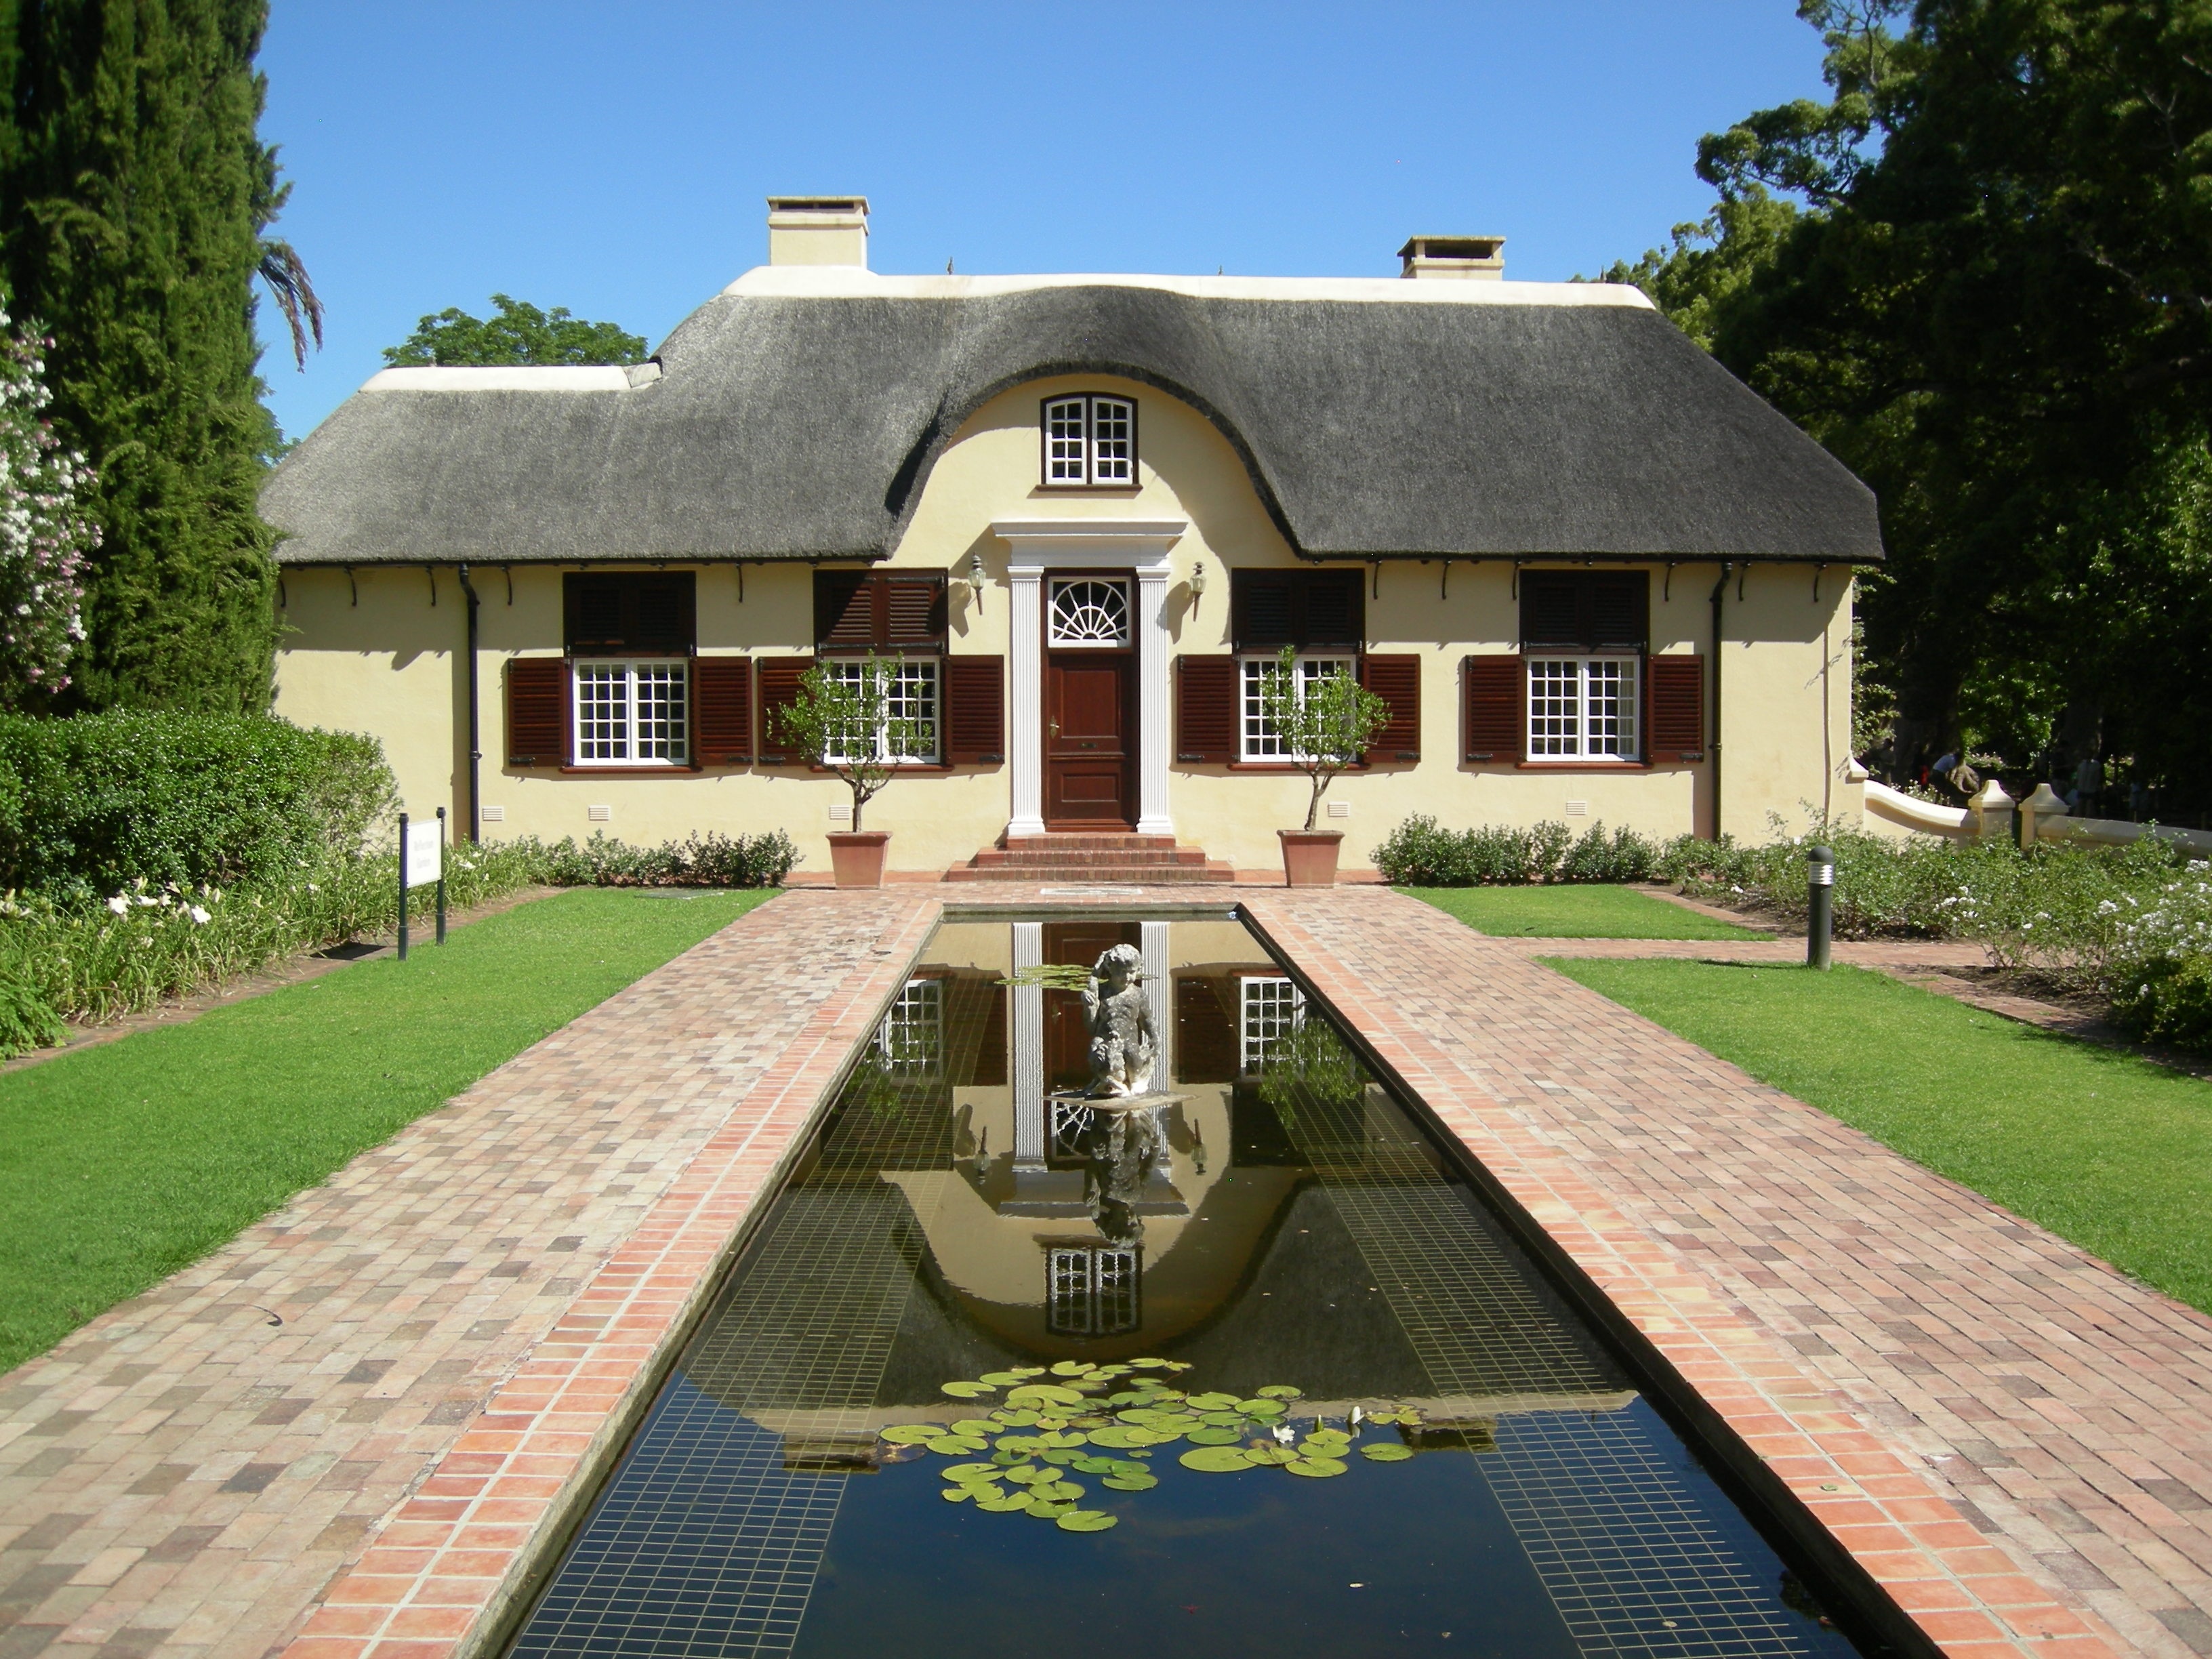
farm, lawn, villa, mansion, house, building, home, cottage, africa, backyard, property, tourism, farmhouse, estate, south africa, western cape, winelands, wine farm, residential area, vergelegen